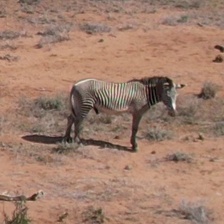
Pose orientation: right